Ángel Pulgar

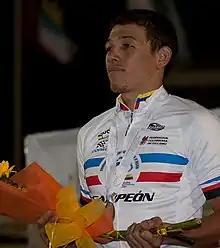

Ángel Ramiro Pulgar Araujo (born 7 February 1989, in Barquisimeto) is a Venezuelan track cyclist. At the 2012 Summer Olympics, he competed in the Men's team sprint for the national team. At the 2016 Summer Olympics, he competed in the team sprint and the men's keirin.